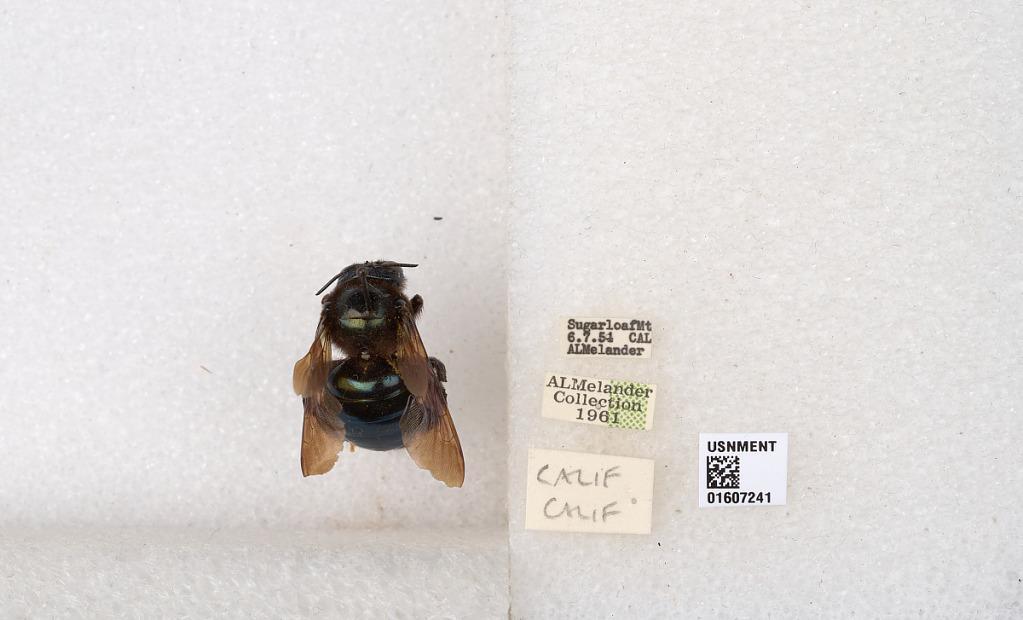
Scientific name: Xylocopa (Xylocopoides) californica californica Cresson
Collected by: A. Melander
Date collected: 1954-6-7
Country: United States
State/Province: California
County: Riverside
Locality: Sugarloaf Mountain
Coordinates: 33.9933, -117.322